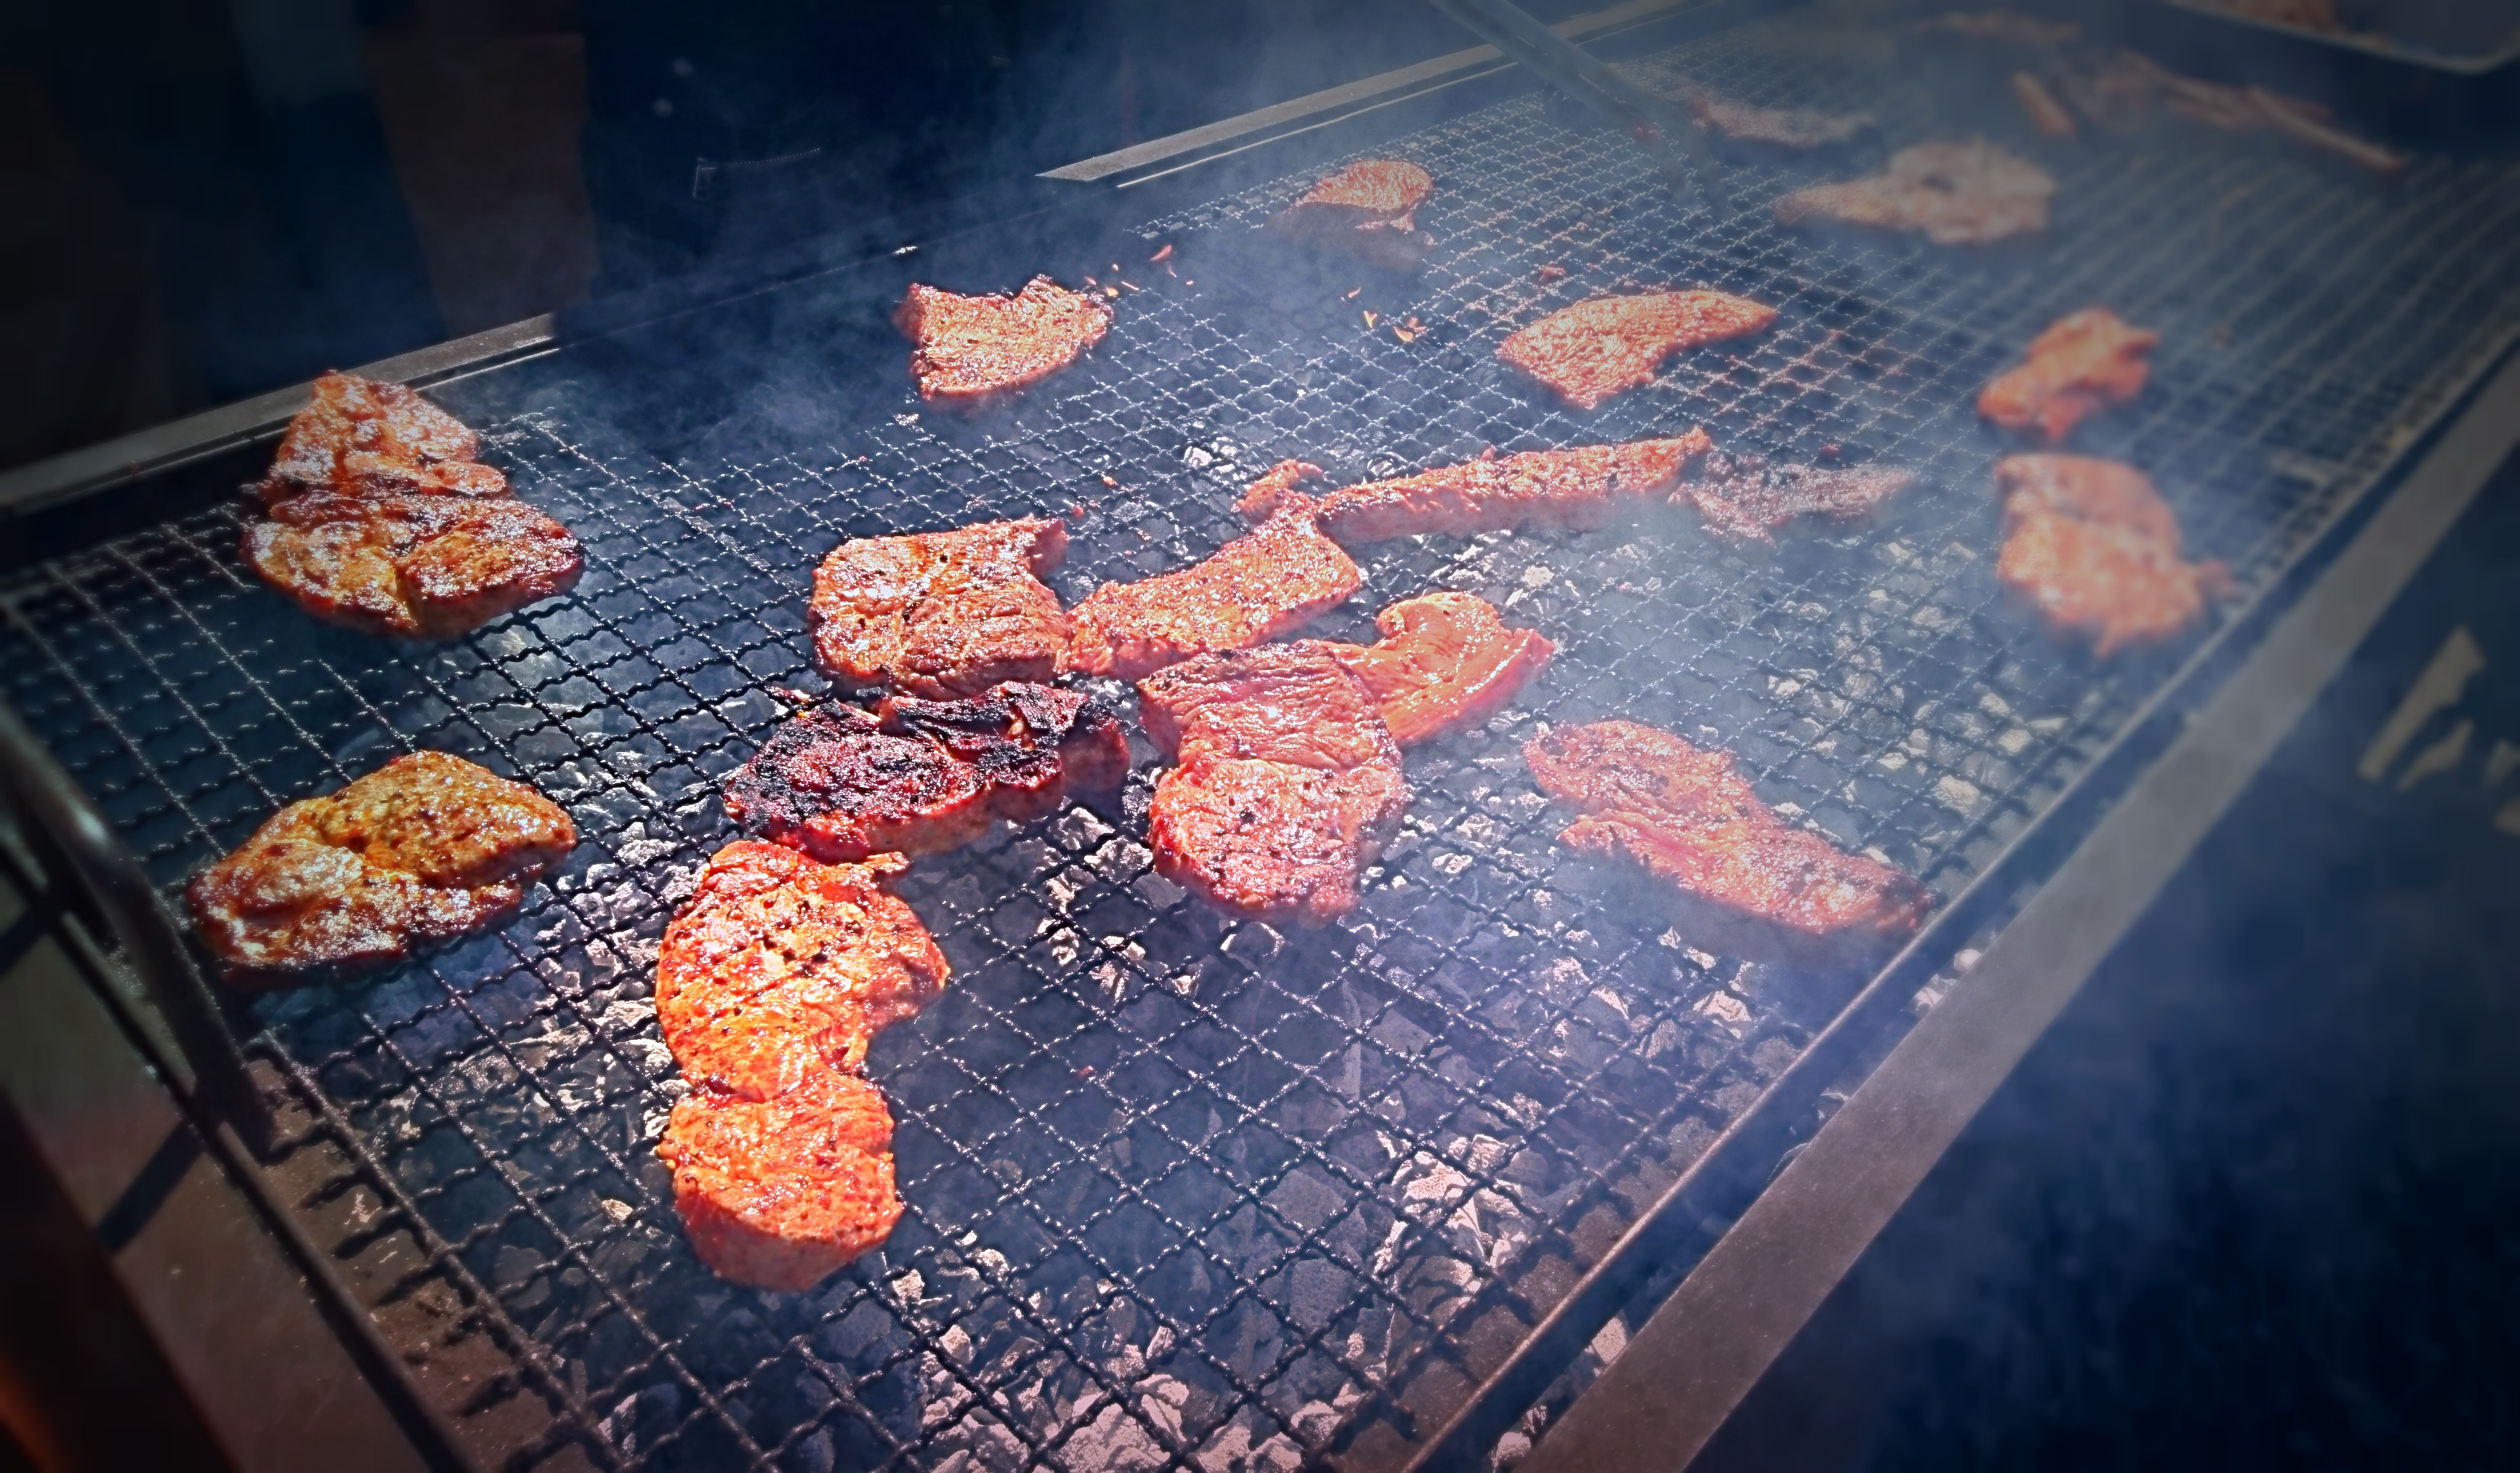
summer, celebration, dish, food, cooking, bbq, meat, barbecue, pork, cuisine, steak, grill, party, grilling, barbecue grill, yakiniku, outdoor grill, kobe beef